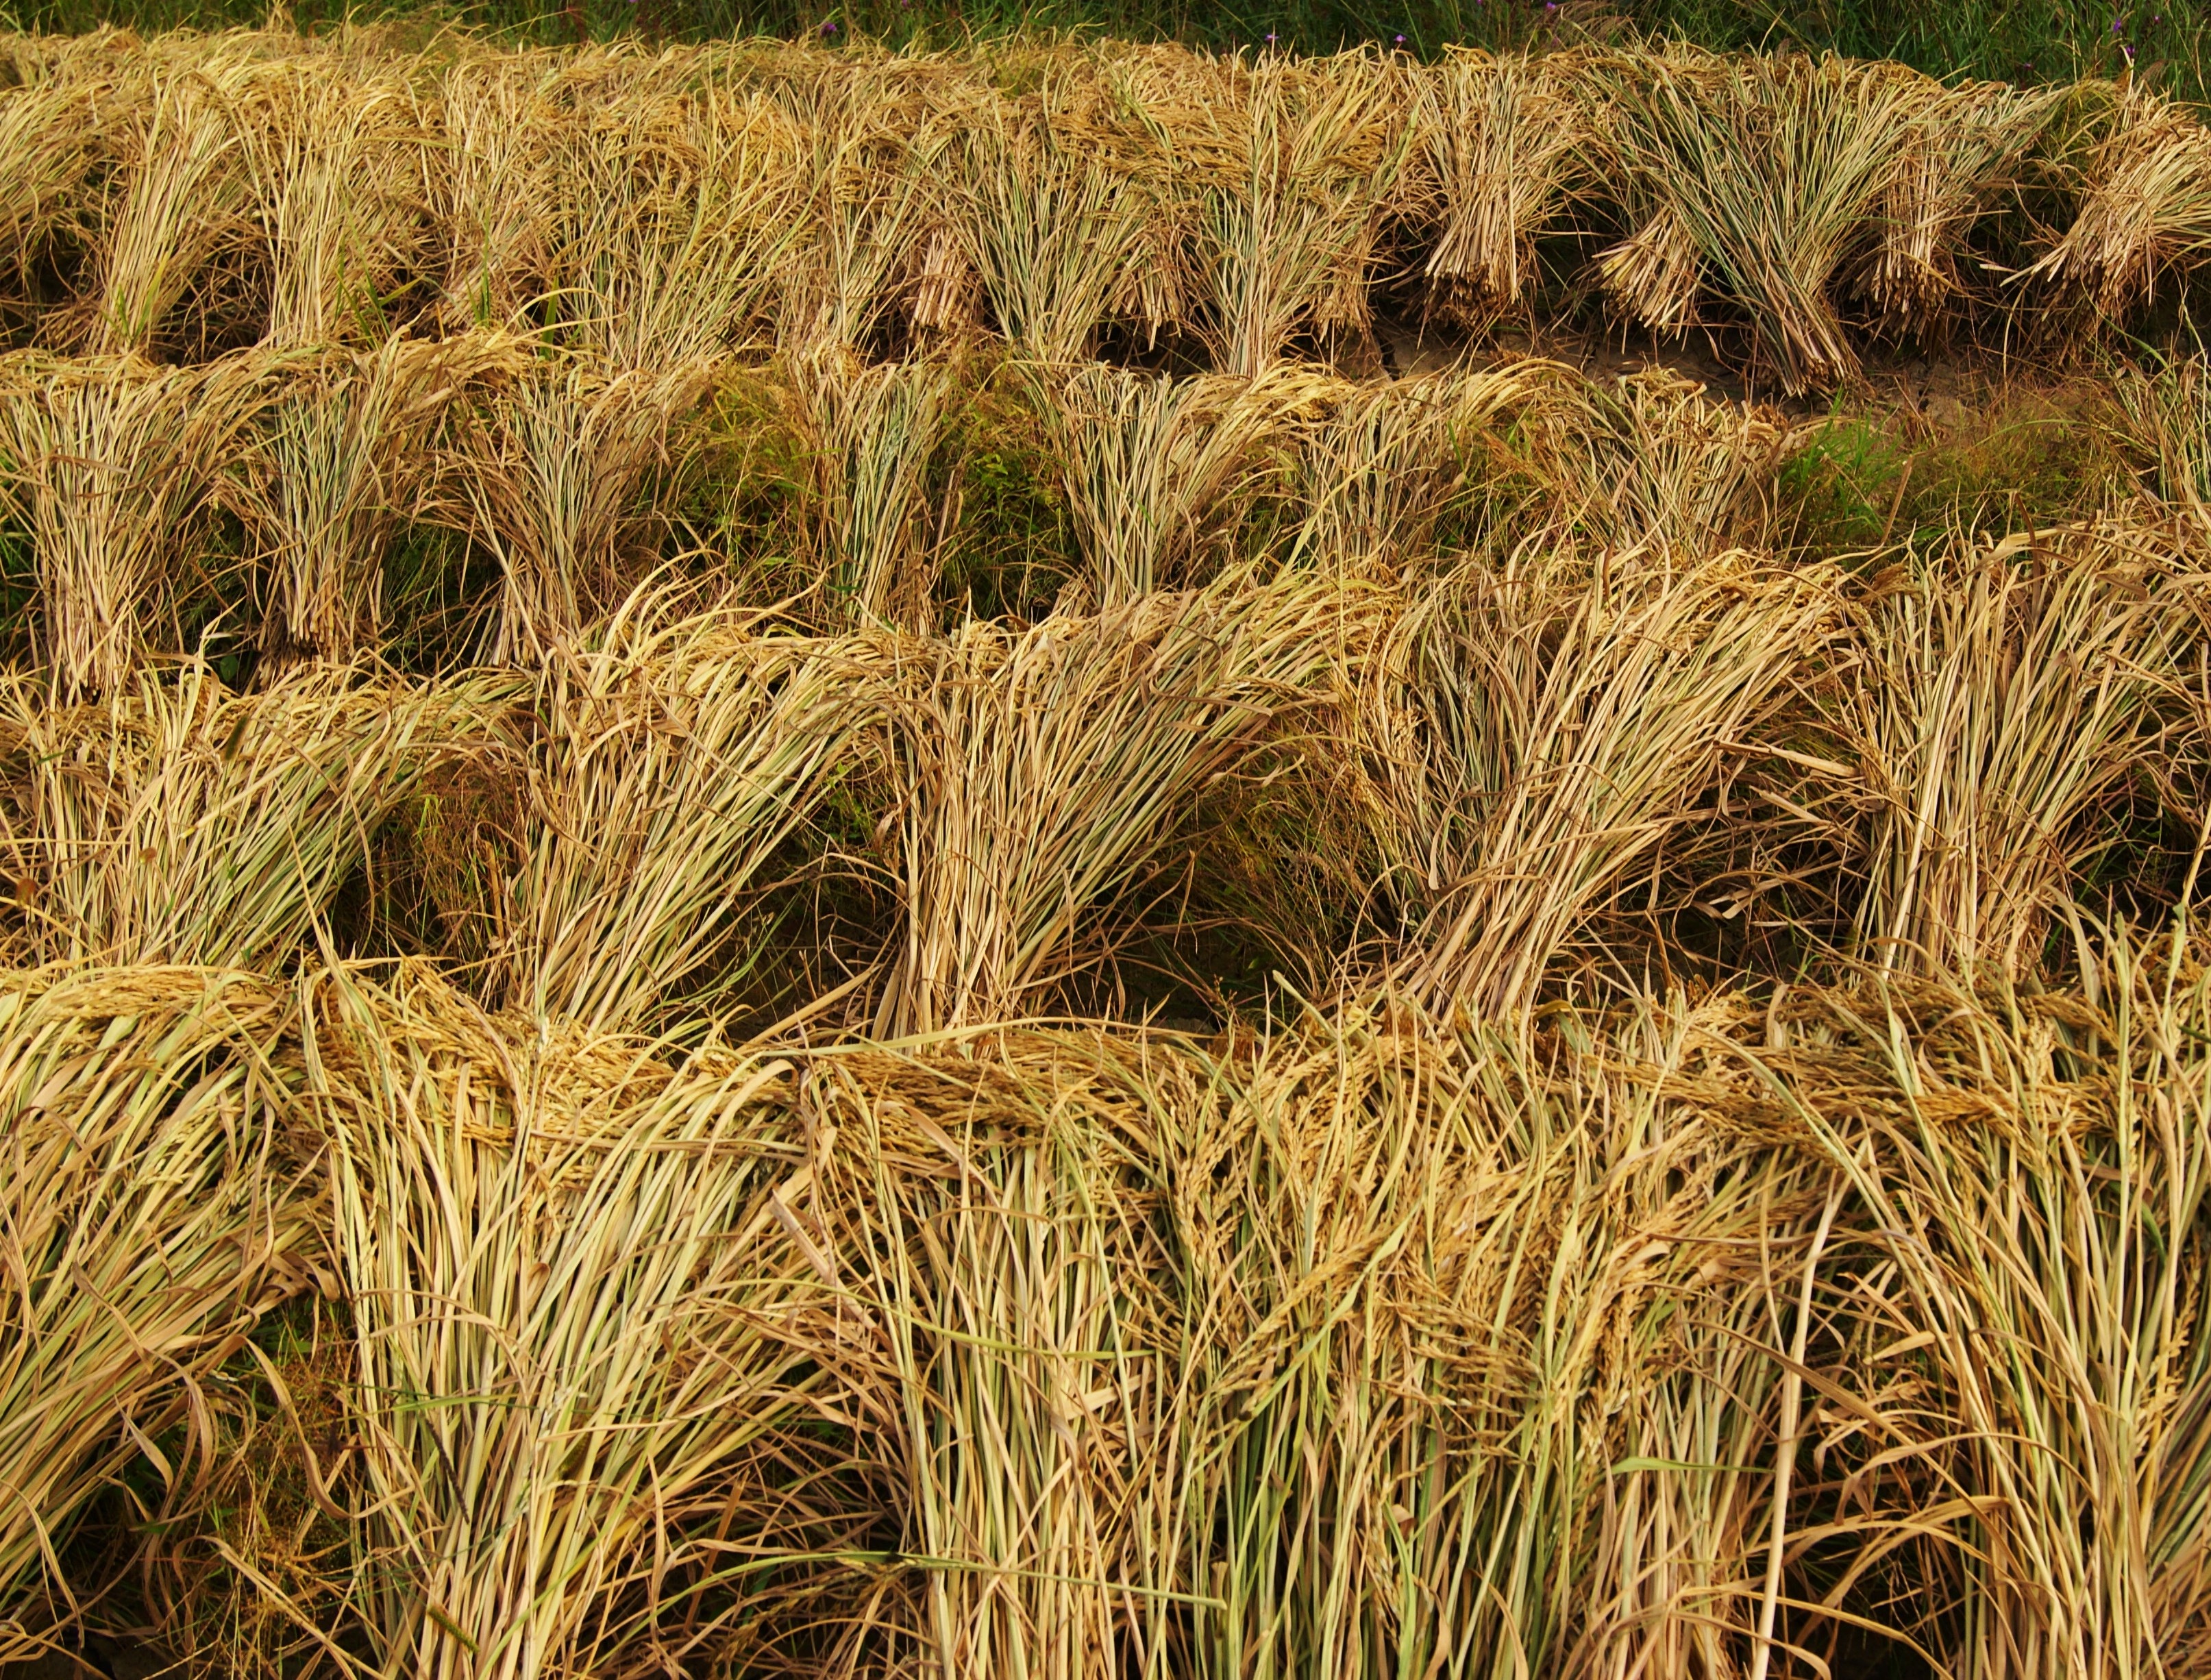
nature, grass, plant, field, farm, barley, wheat, prairie, food, farming, harvest, crop, asia, agriculture, rice, farmland, cereal, rye, crops, traditional, paddy, flowering plant, emmer, triticale, hordeum, grass family, land plant, einkorn wheat